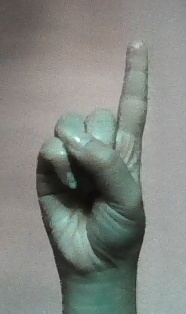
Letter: bb